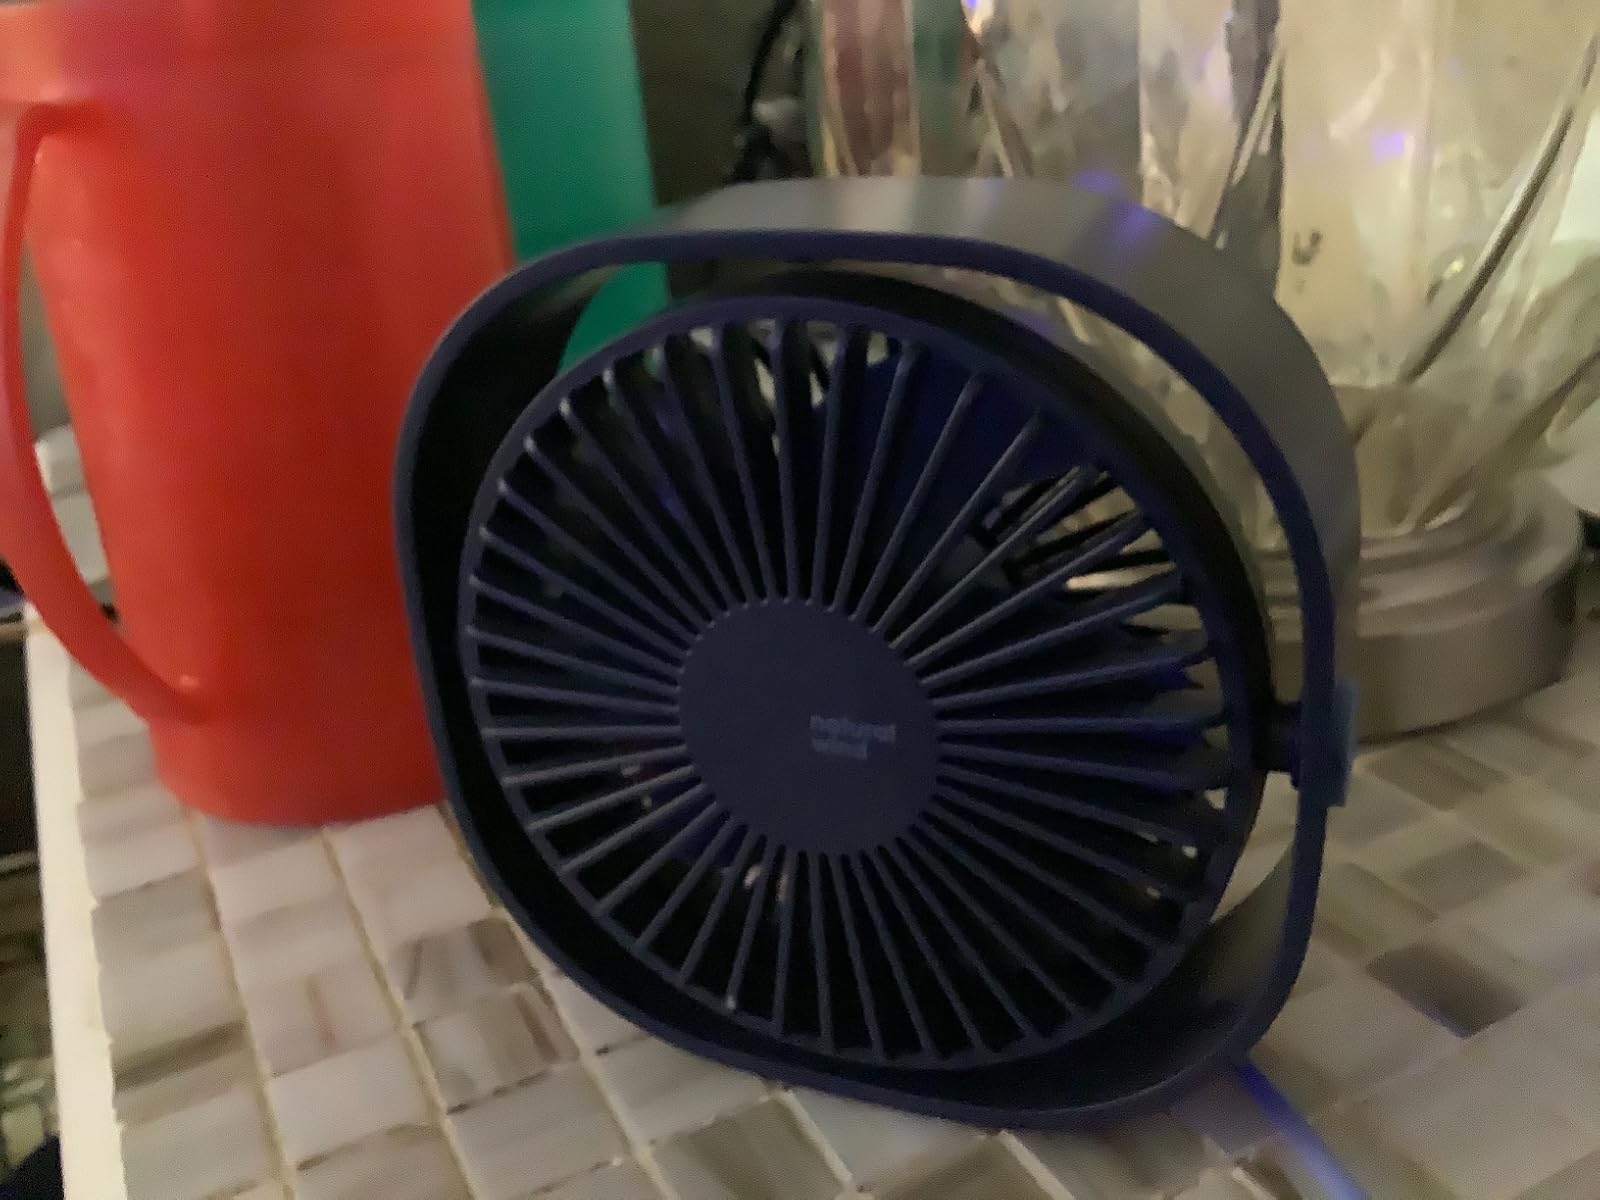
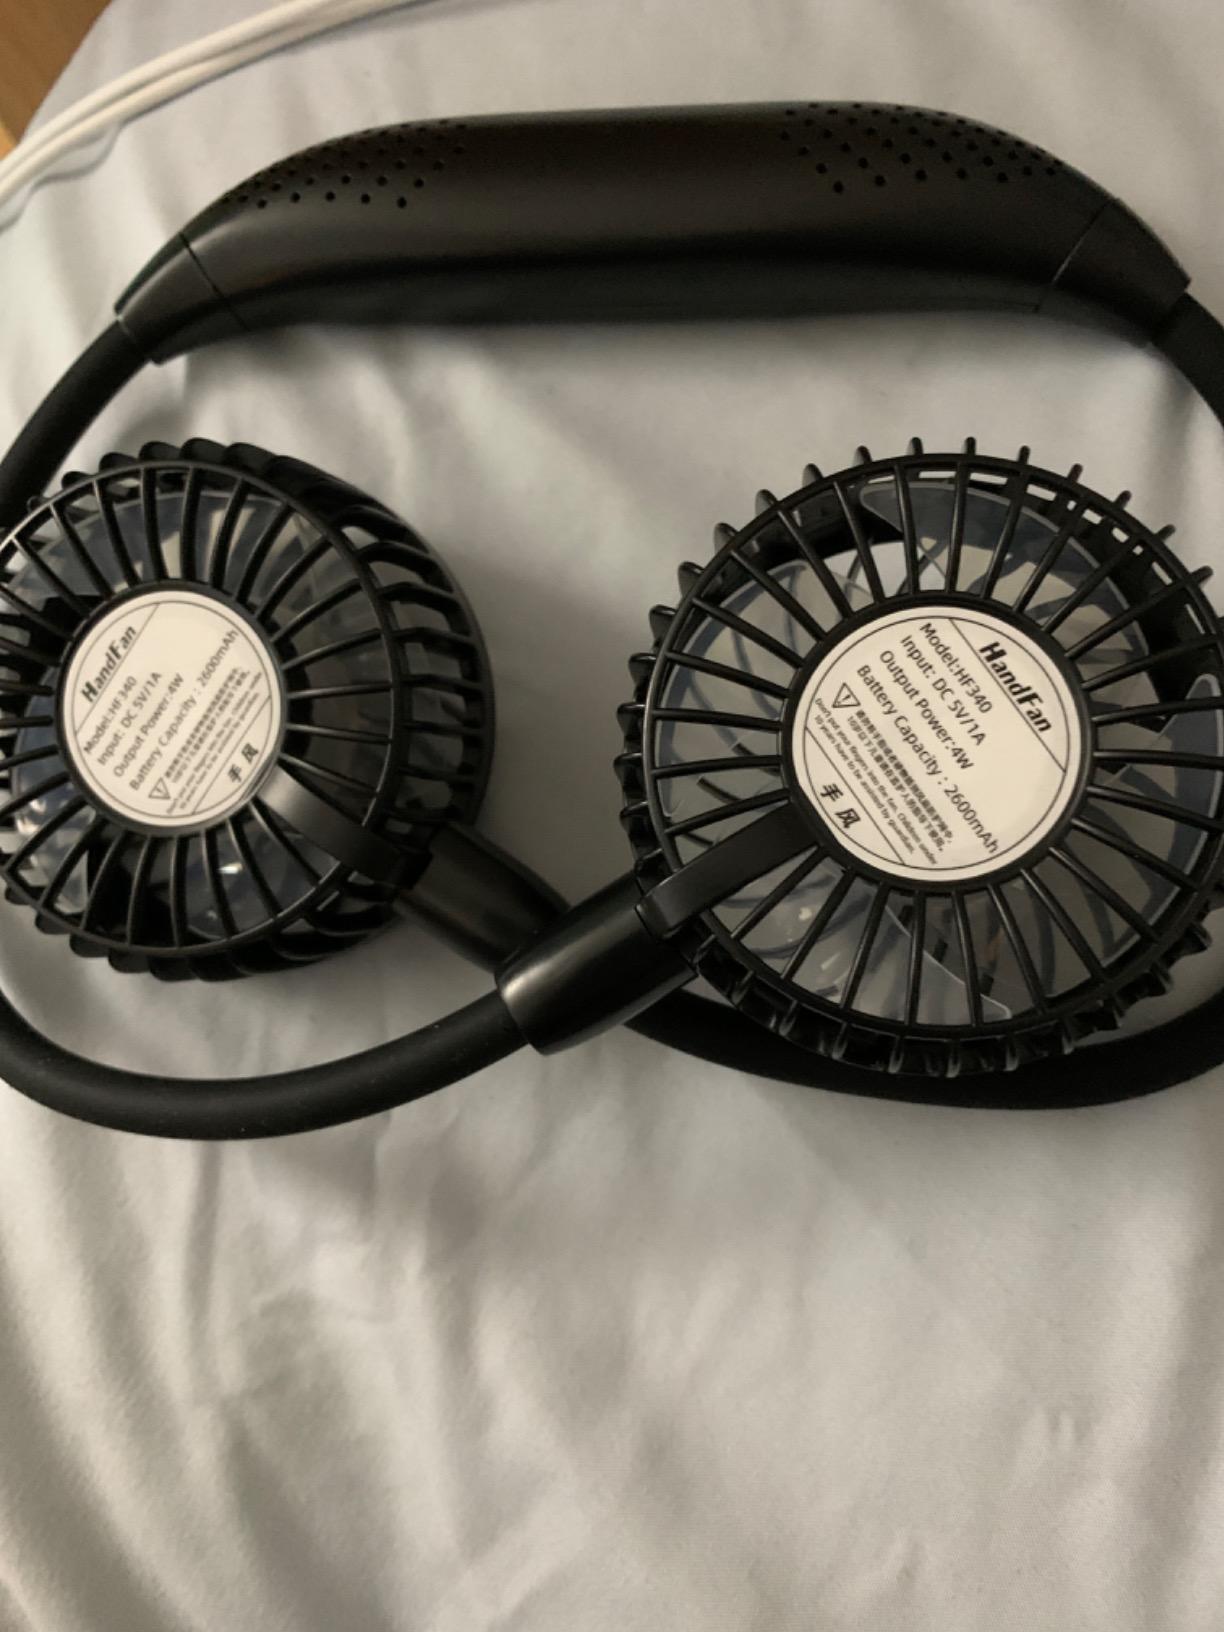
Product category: fan
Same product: no